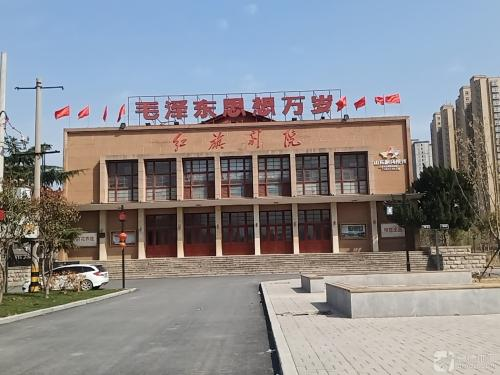
地标名称：成武县红旗剧院
所在城市：菏泽市·成武县